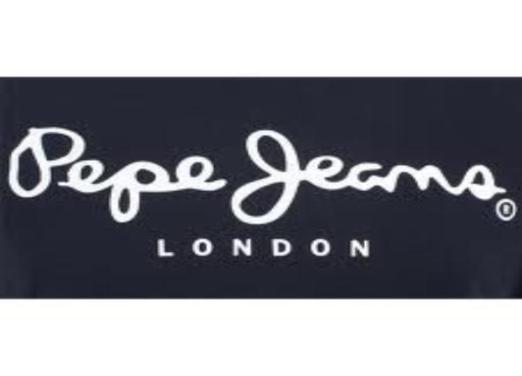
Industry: Clothes